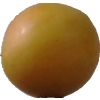
Label: cherry_wax